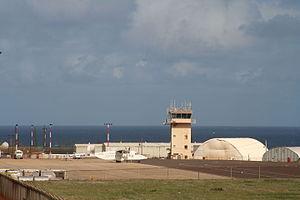
L'aéroport de Lihue est un aéroport public appartenant à l'État situé dans la Census-designated place de Lihue sur la côte sud - est de l'île de Kauai dans le comté de Kauai, Hawaï, États-Unis, à deux miles nautiques à l'est du centre du CDP.